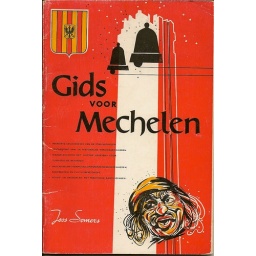
Omslag van een Gids voor Mechelen. Uitgebracht door Joos Somers. 1962. St. Franciscusdrukkerij in Mechelen. Omslagtekening: Herman CALLUY